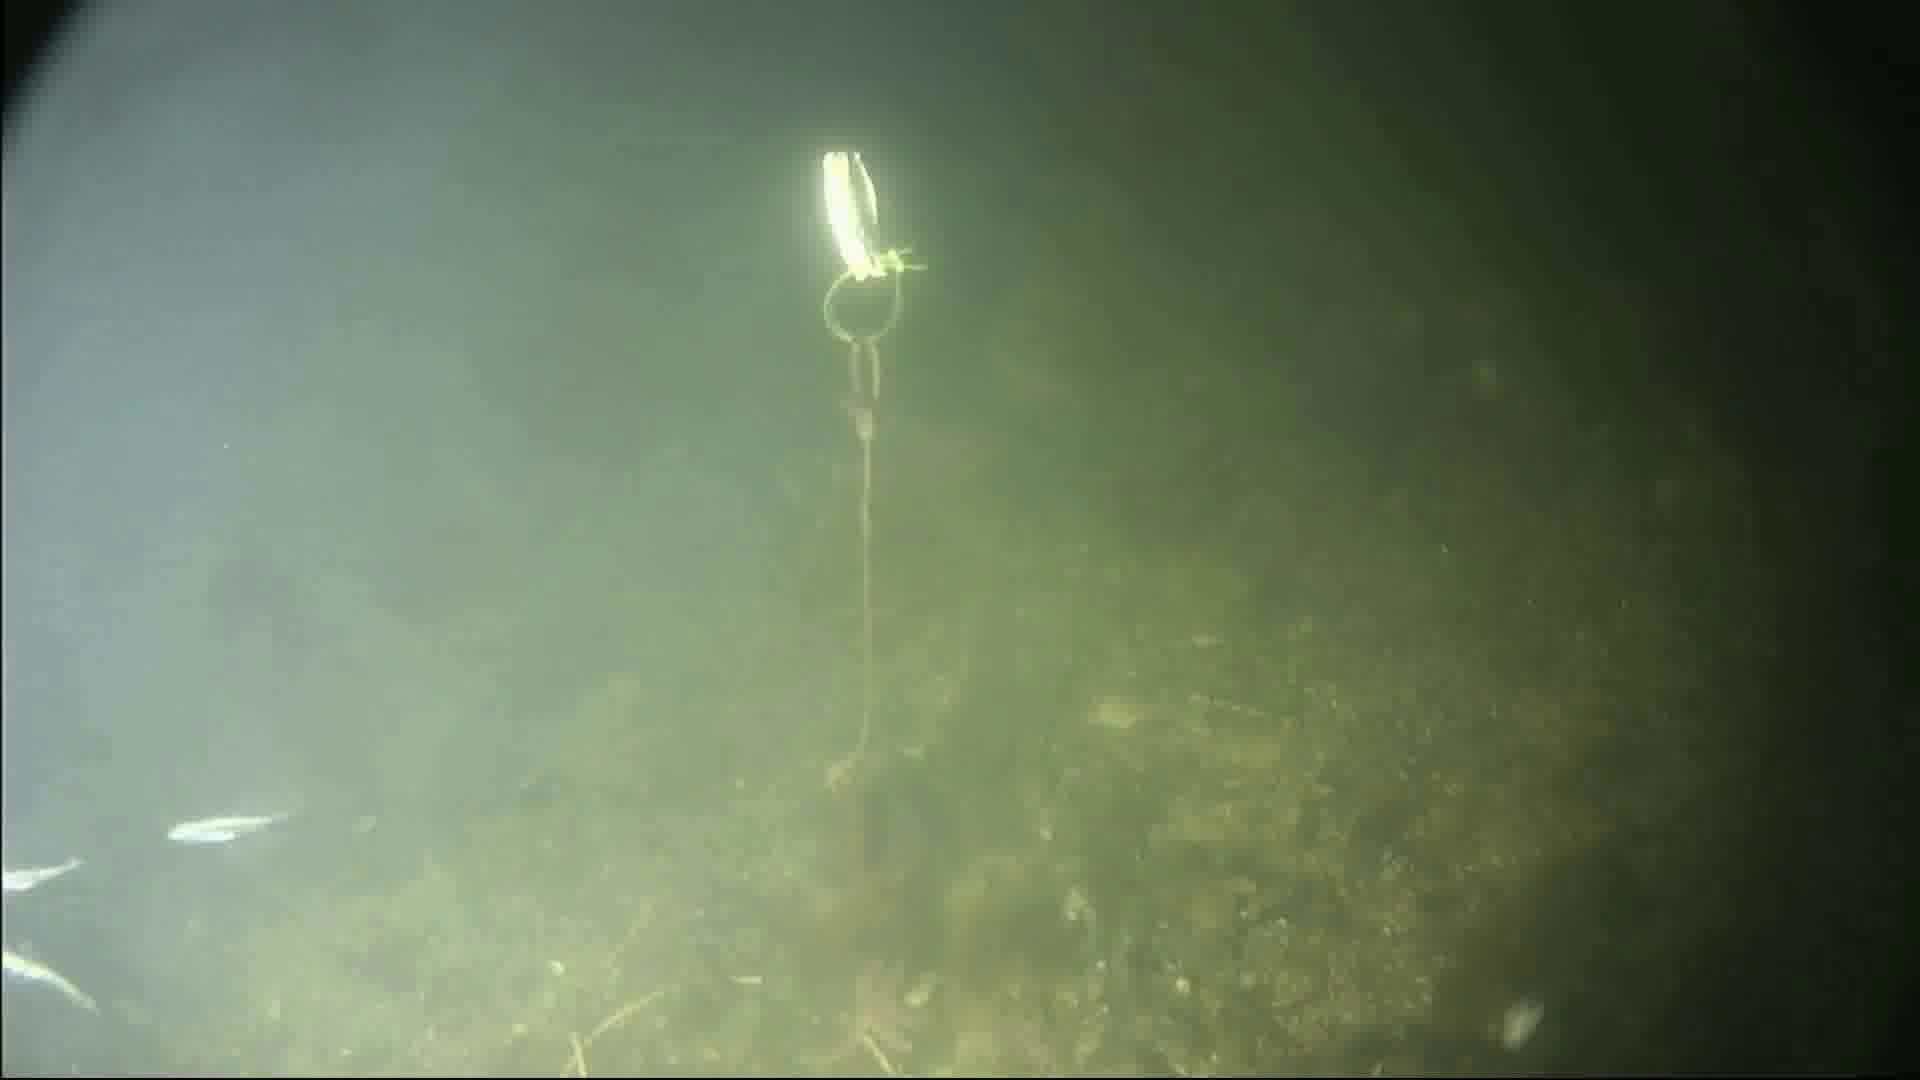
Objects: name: starfish
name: crab
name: small_fish